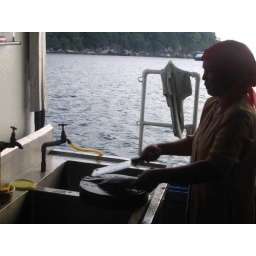
fish caught few hours earlier by another guy on the boat